Ambush (1950 film)

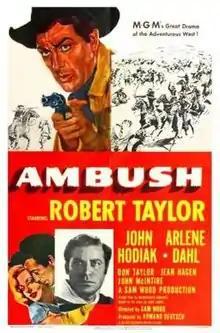
Film poster

Ambush is a 1950 American Western film starring Robert Taylor, John Hodiak and Arlene Dahl. Directed by Sam Wood, the film is based on the serial story "Ambush" by Luke Short in "The Saturday Evening Post" (25 December 1948 – 12 February 1949).